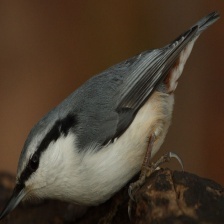
Species: CRESTED NUTHATCH
Scientific name: SITTA CAROLINENSIS